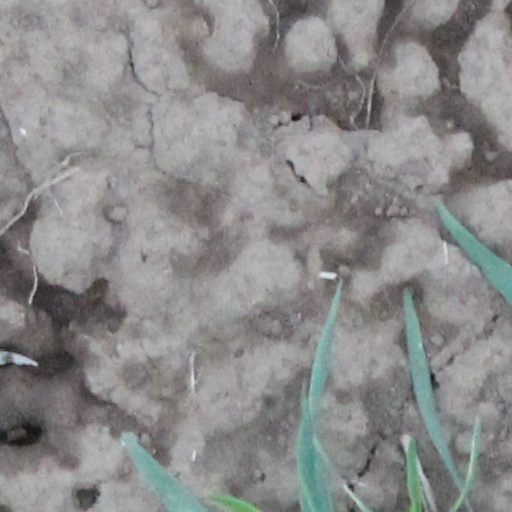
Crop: wheat